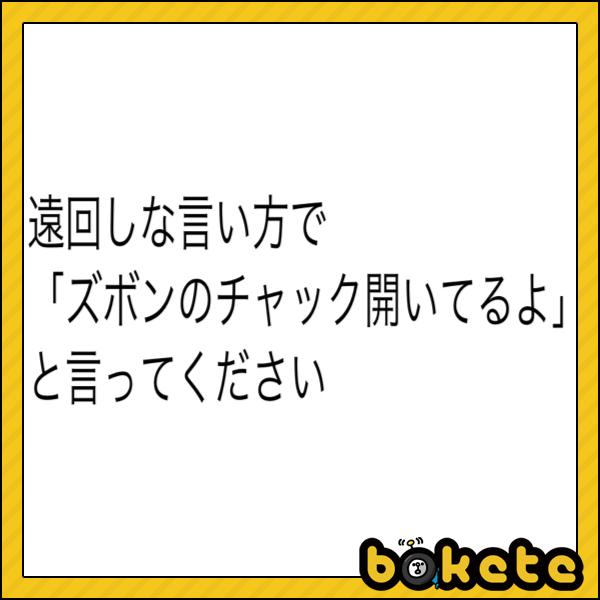
回答: ソーセージは直射日光を避けて保管してください。